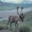
Label: deer